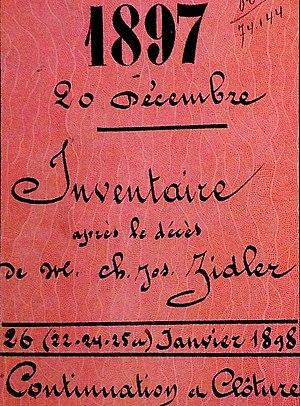
Il permet de connaître la fondation du cabaret et ses premières années (1889-1897)
Le Moulin-Rouge, également graphié Moulin Rouge, est un cabaret parisien fondé en 1889 par le Catalan Joseph Oller et Charles Zidler, qui possédaient déjà l'Olympia. Il est situé sur le boulevard de Clichy dans le 18ᵉ arrondissement de Paris, au pied de la butte Montmartre. Son style et son nom ont été imités et empruntés par d'autres cabarets dans le monde entier.